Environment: real
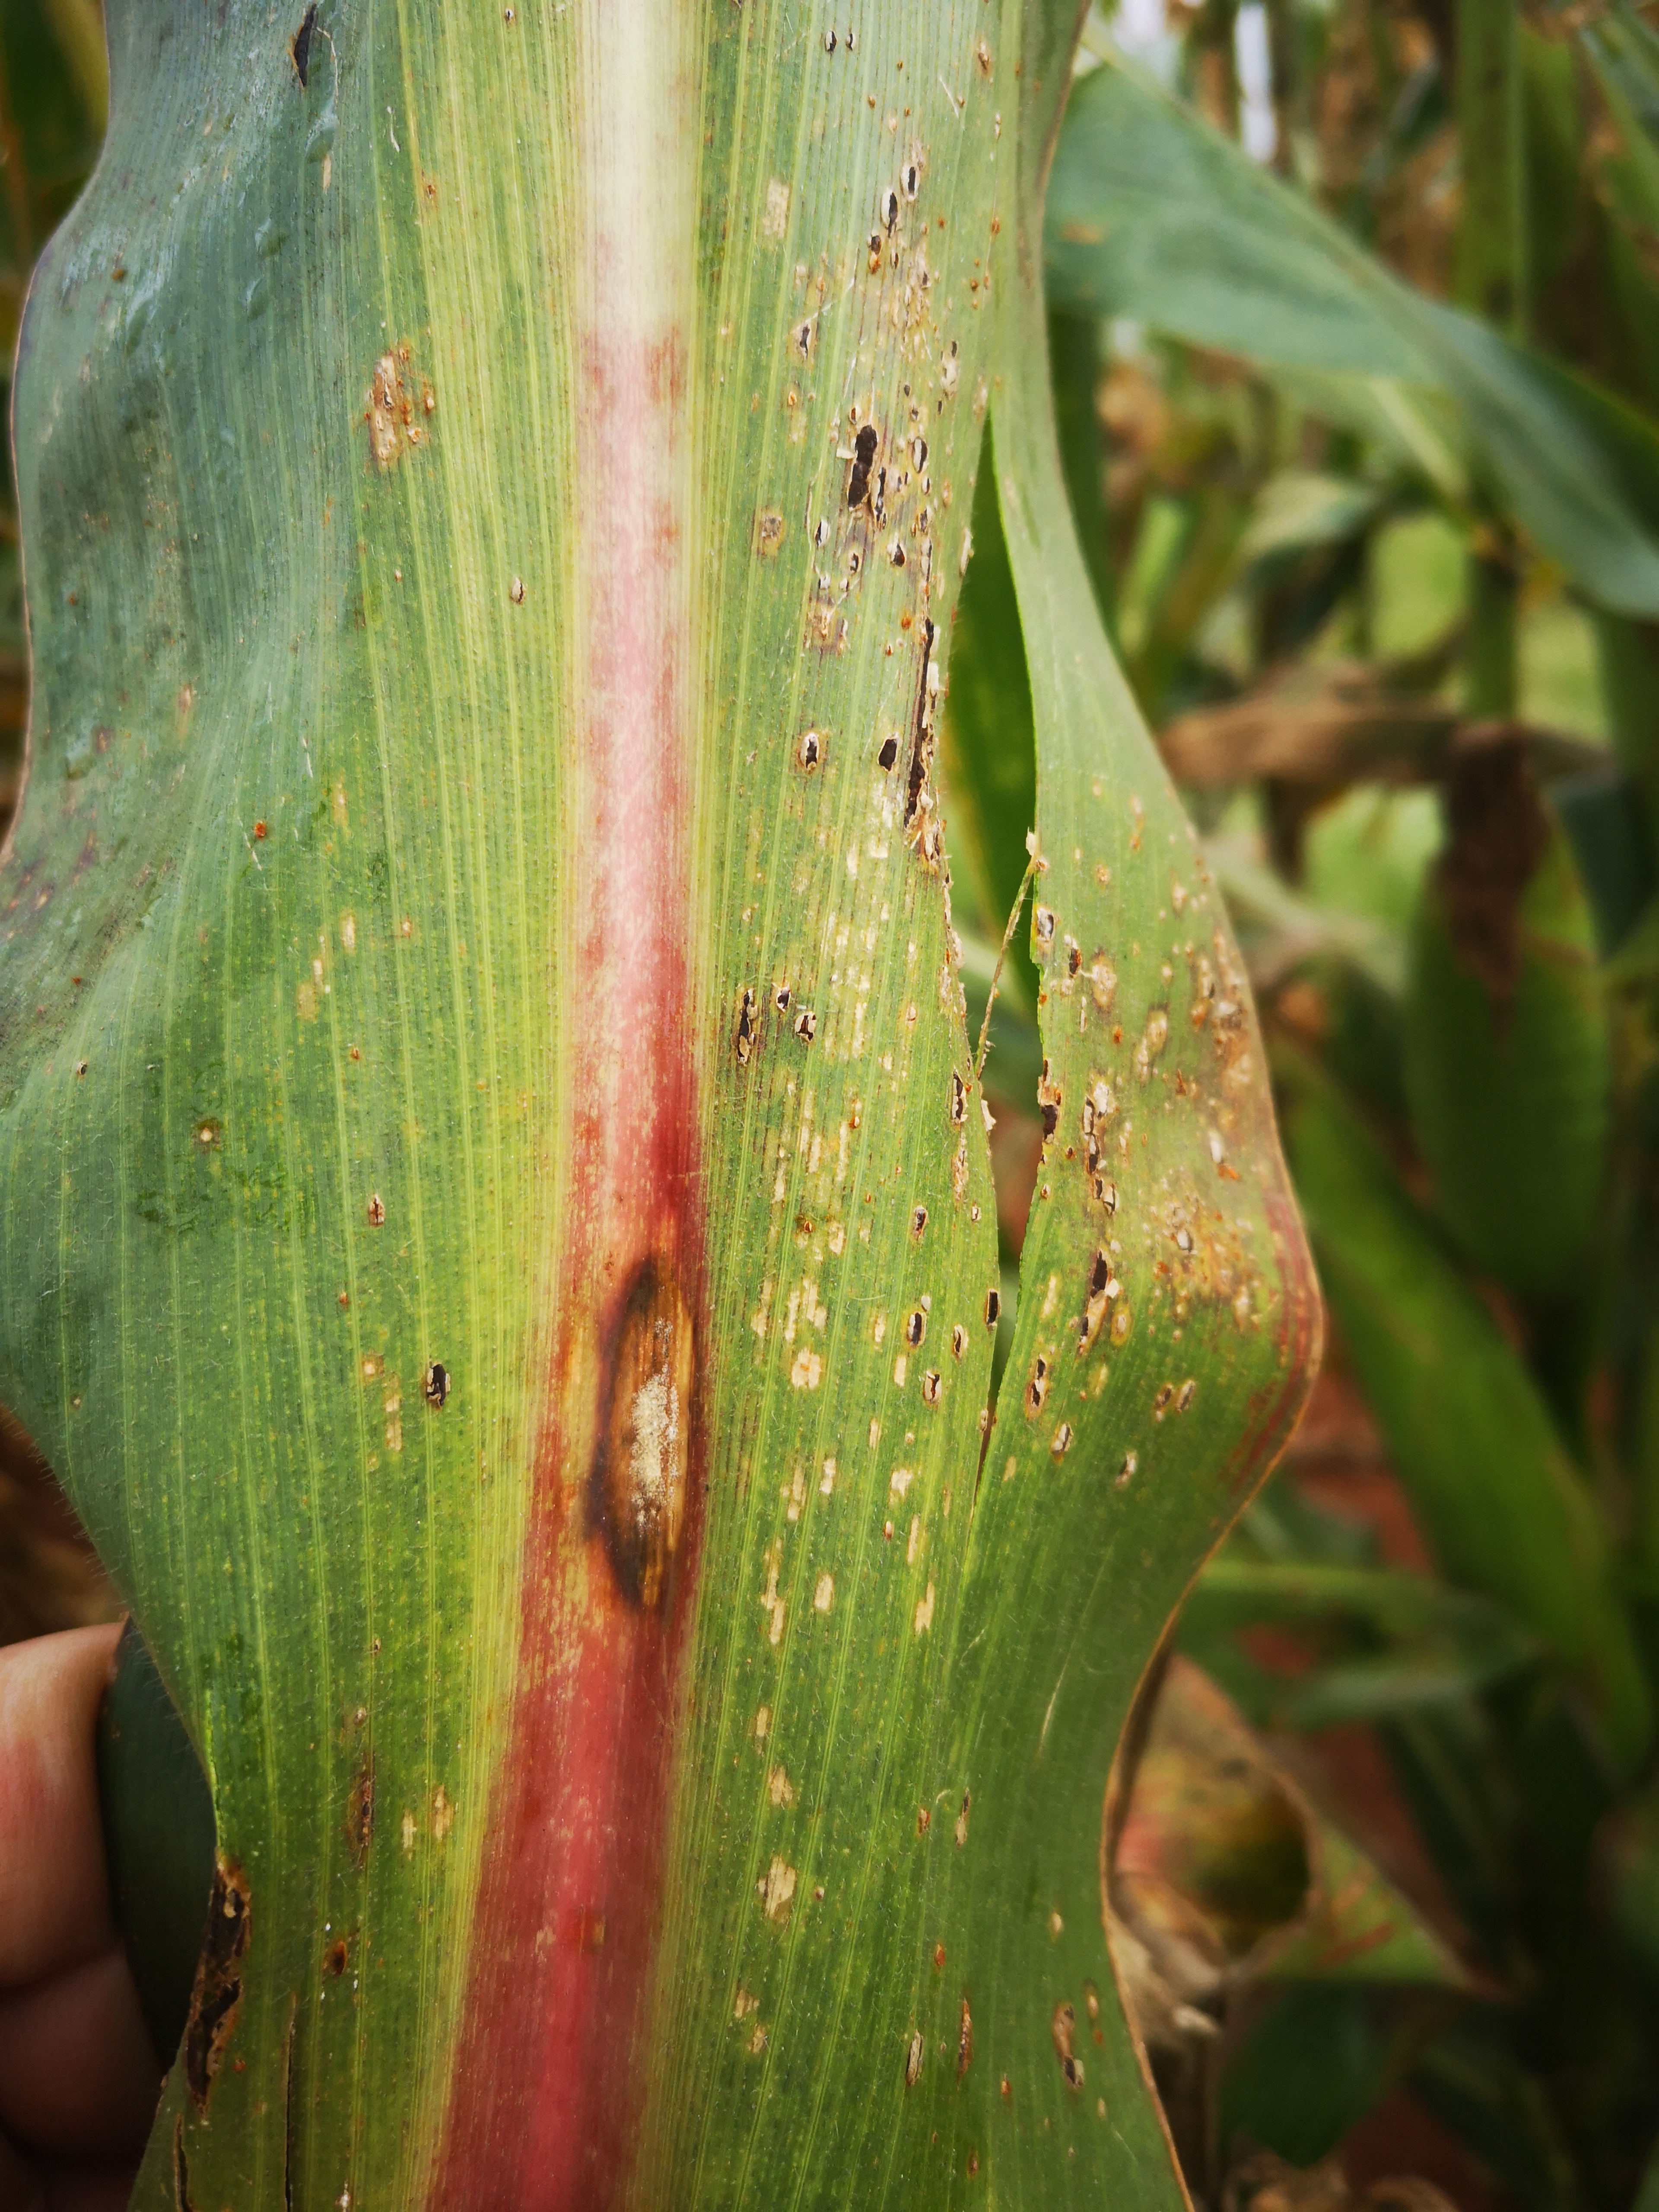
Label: common_rust